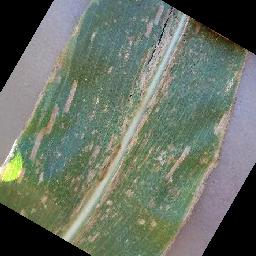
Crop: corn
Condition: (maize)_cercospora_spot_gray_spot